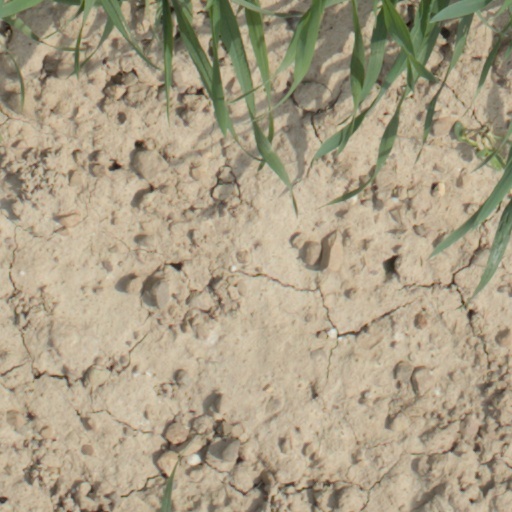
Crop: wheat